Philippine mythology

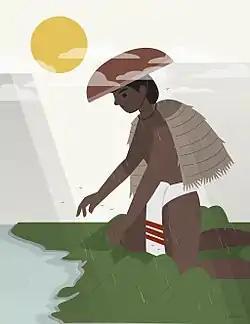
Angalo, a creation giant, is said to be the first man and the son of the god of building in Ilokano mythology.

The 7,000 Philippines islands divide into three main regions: Luzon, Visayas, and Mindanao (which is subdivided into North and South). The difference in mythologies and belief systems is by ethnic group rather than geography. Some ethnic groups have influence in only a few towns, while others span provinces. Buddhism and Hinduism in the Philippines is influential.